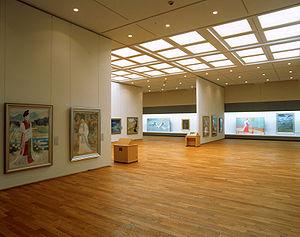
Le musée de la culture Man'yo se trouve dans le village d'Asuka dans la préfecture de Nara au Japon. Il est consacré au Man'yōshū, anthologie de poésies waka datant du VIIIᵉ siècle. Son directeur honoraire est Susumu Nakanishi.